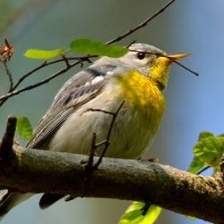
Species: NORTHERN PARULA
Scientific name: SETOPHAGA AMERICANA